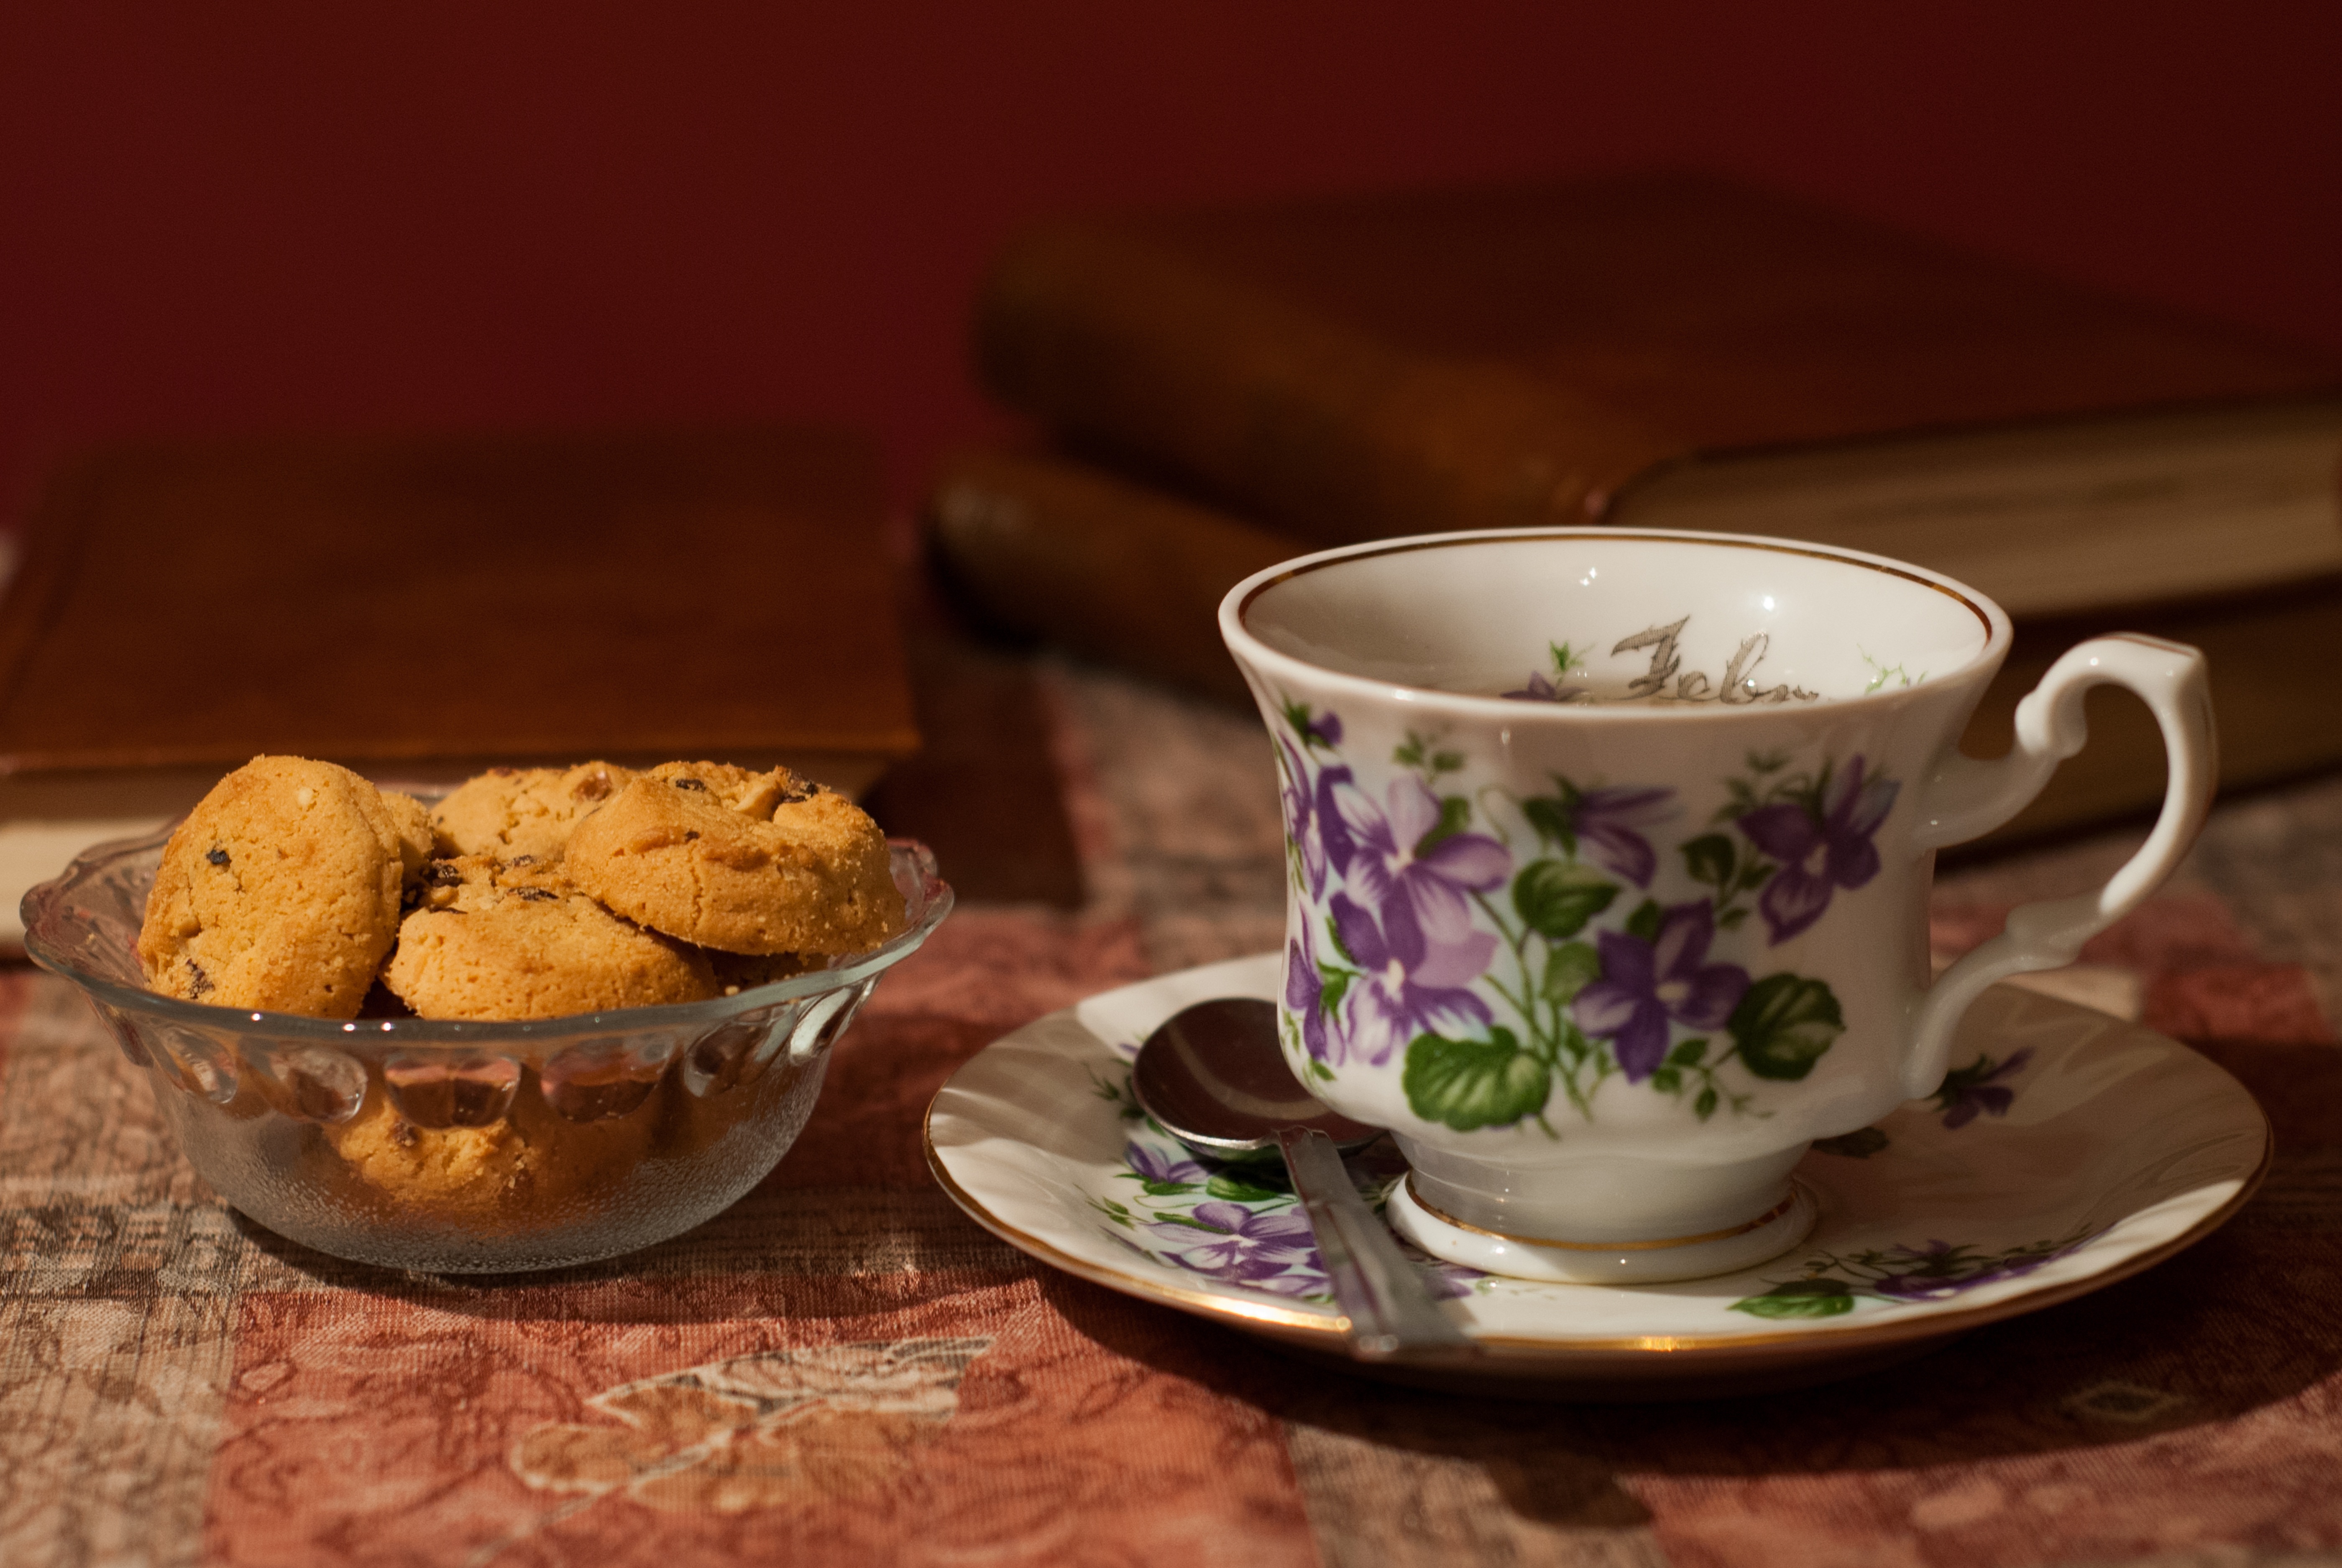
sweet, tea, time, teapot, home, aroma, cup, dish, meal, food, produce, drink, breakfast, baking, healthy, dessert, coffee cup, cake, bake, cookies, relaxation, flavor, tea time